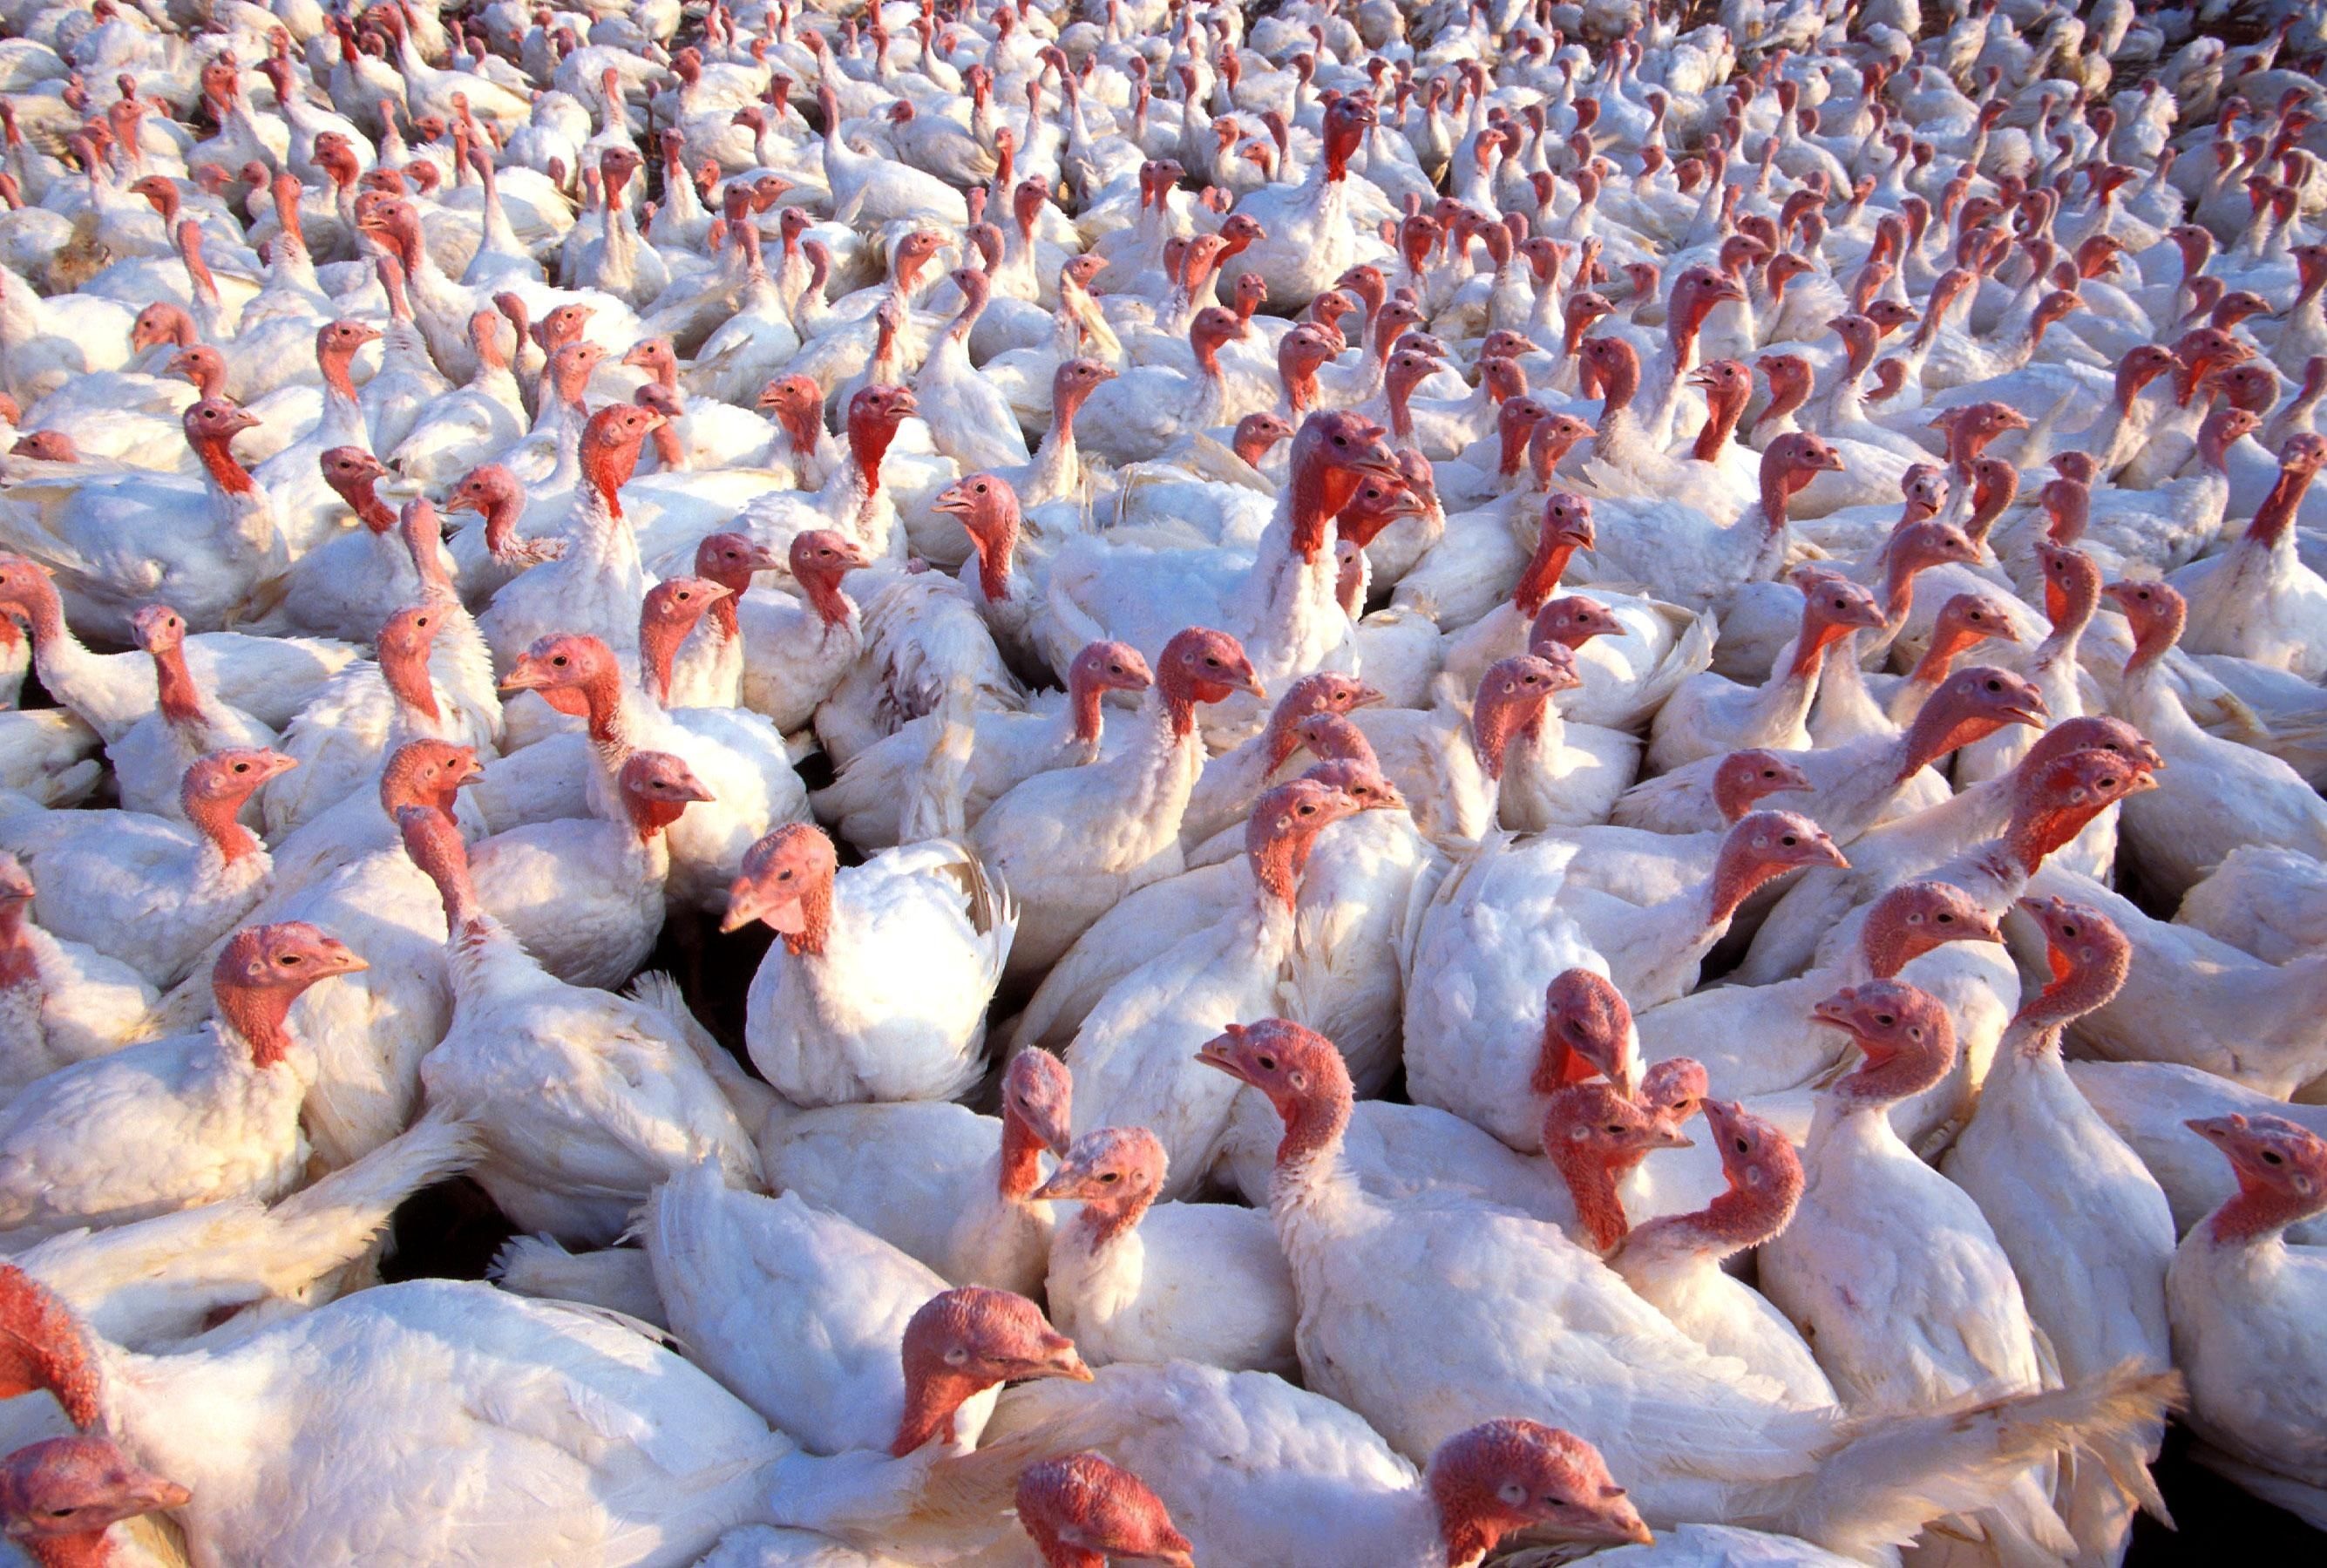
bird, fauna, birds, flamingo, animals, turkey, water bird, turkeys